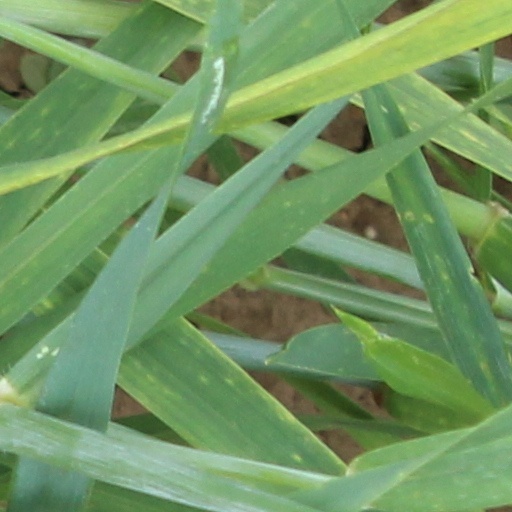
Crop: wheat